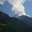
Label: mountain